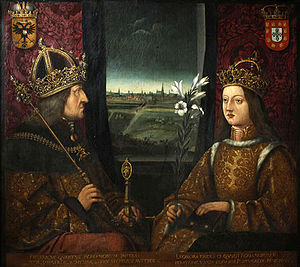
Eleonora af Portugal, Tysk-Romersk Kejserinde / Kejserinde
Frederik 3. og Eleonora af Portugal.
Eleonora af Portugal var kejserinde af det Tysk-Romerske Rige. Hun var født som en portugisisk infanta, datter af Kong Edvard 1. af Portugal og Eleonora af Aragonien. Hun var hustru til den tysk-romerske kejser Frederik 3. og mor til kejser Maximilian 1.